Ed Hinton (actor)

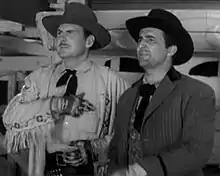
Hinton (left) with Rick Vallin in "The Adventures of Champion", 1955

Edgar Latimer Hinton (March 26, 1919 – October 12, 1958) was an American film and television actor. He was known for playing Special Agent Henderson in the American drama television series "I Led 3 Lives".